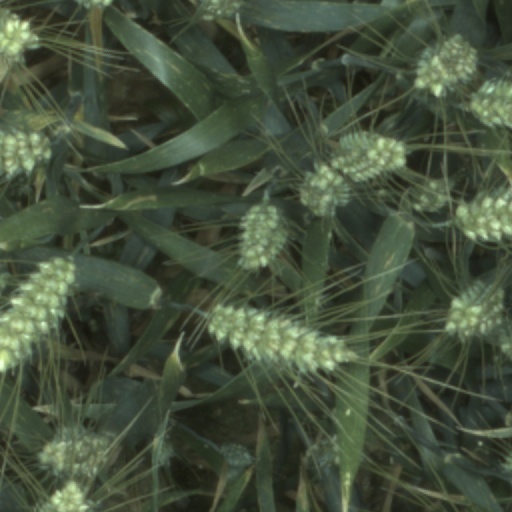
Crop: wheat